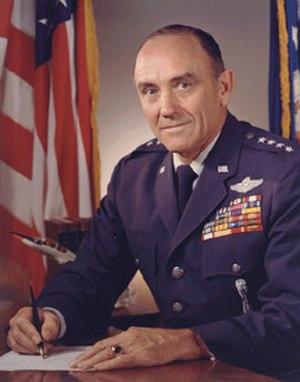
Le chef d'état-major de l'armée de la Force aérienne des États-Unis est un général 4 étoiles, subordonné direct du secrétaire à la Force aérienne. Il est membre du Joint Chiefs of Staff. Il est nommé par le président des États-Unis, sa nomination est ensuite validée par le Sénat.
Le Strategic Air Command, ou SAC, était un grand commandement de l'United States Air Force, formé en 1946 pour regrouper les unités de bombardement stratégique de l'USAF, destinées en particulier à employer les armes nucléaires des États-Unis. Il regroupait aussi bien des unités de bombardiers, que d'avions ravitailleurs, de chasseurs d'escorte, mais aussi de missiles balistiques intercontinentaux.